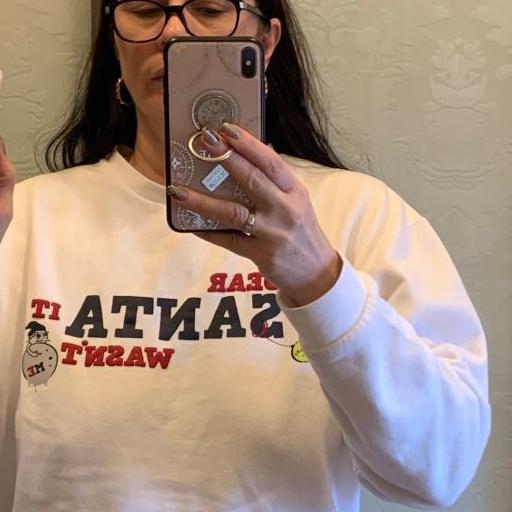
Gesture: no_gesture